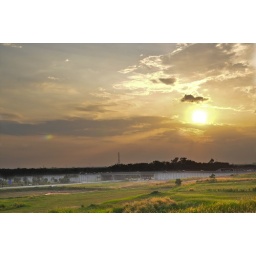
I was supposed to skate but I end up sitting by the hill taking this shot.